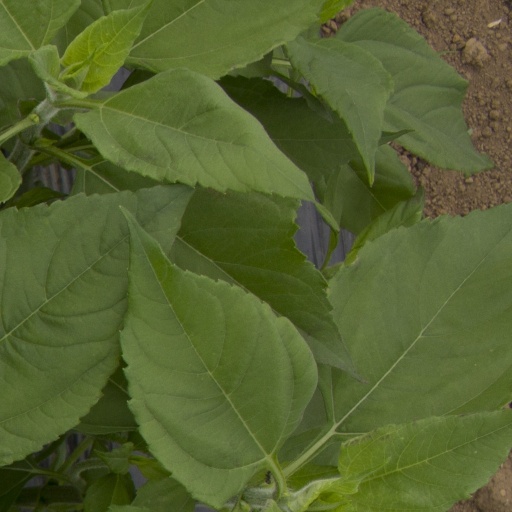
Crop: Jerusalem artichoke